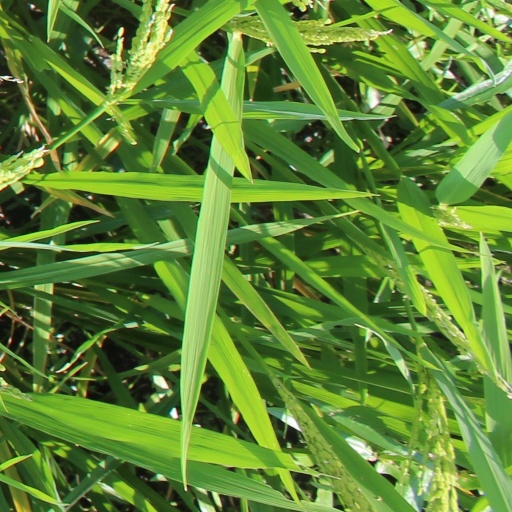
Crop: rice